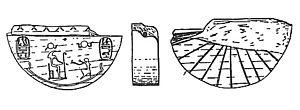
Horloge solaire découverte à Gezer (règne de Mérenptah)
Dans l'Égypte antique, dès les années -1500, les jours et les nuits étaient divisés chacun en douze parties, et ce quelle que soit la durée du jour ou de la nuit. Les Égyptiens essayèrent de mettre au point un instrument indiquant les « heures » du jour.